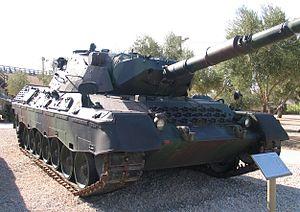
Pendant la guerre froide, l'OTAN et le pacte de Varsovie avaient tous deux d'importantes formations de chars présents en Europe.